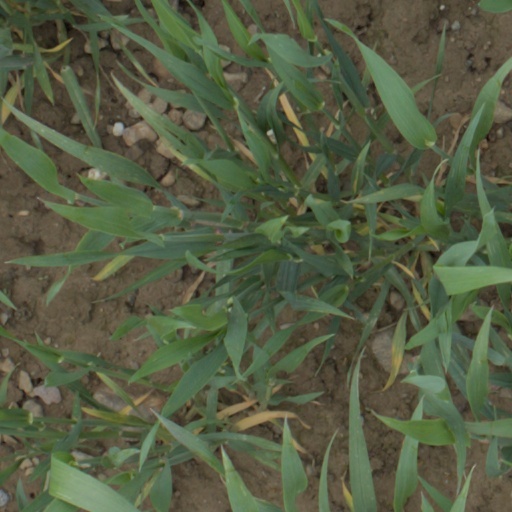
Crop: wheat